Rashid Nurgaliyev

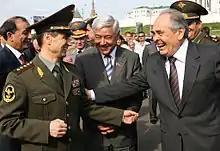
Nurgaliyev (left) with Tatarstan's President Mintimer Shaimiyev, 2009

From 1981 to 1995, he worked in the KGB Directorate of Karelia and its successor, Security Ministry of Karelia, in 1992-1994 led by Nikolai Patrushev.